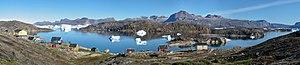
Le village de Naajaat dans le Nord-Ouest du Groenland. On peut voir la calotte glaciaire en haut à gauche. Image panoramique obtenue en utilisant PTGui à partir de photos réalisées avec un appareil photo digital compact Canon IXUS 800 IS. Українська: Невеличке поселення Нааяат у північно-західній Ґренландії, 9 серпня, 2007. У лівому верхньому куті видно Ґренландський льодовиковий щит Português: Vista panorâmica do assentamento de Naajaat no noroeste da Groenlândia (9 de agosto de 2007). Pode-se ver o manto de gelo no canto superior esquerdo. Bosanski: Malehno naselje Naajaat na sjeverozapadu Grenlanda 9. augusta 2007. Na gornjem lijevo uglu vidljiv je i dio grenlandskog ledenog štita. Čeština: Malá osada Naajaat v severozápadním Grónsku, 9. srpna, 2007. Na snímku nahoře vlevo je patrný Grónský ledovec. Magyar: A nyugat-grönlandi Naajaat település látképe. Bal felső sarokban a grönlandi jégtakaró látható Italiano: Il villaggio di Naajaat in Groenlandia il 9 agosto 2007. 한국어: 그린란드 북동부의 작은 정착지 나얏, 2007년 8월 9일 촬영. 왼쪽 위로 그린란드 빙상이 보인다.